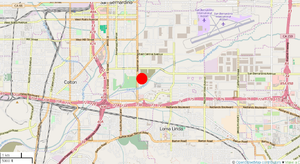
La fusillade de San Bernardino survient le 2 décembre 2015 à San Bernardino près de Los Angeles, en Californie.